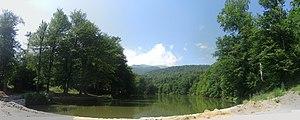
Le Tavush ou Tavouch est un marz de l'Arménie situé au nord-est du pays, dont la capitale est Idjevan. Il est bordé au nord par la Géorgie, à l'est par l'Azerbaïdjan, au sud par le marz de Gegharkunik, au sud-ouest par le marz de Kotayk et à l'ouest par le marz de Lorri. Le marz contient les enclaves azerbaïdjanaises de Barkhudarli, Ashagi Askipara et Yukhari Askipara, occupés par l'Arménie depuis mai 1989 dans le cadre de la guerre du Haut-Karabagh.